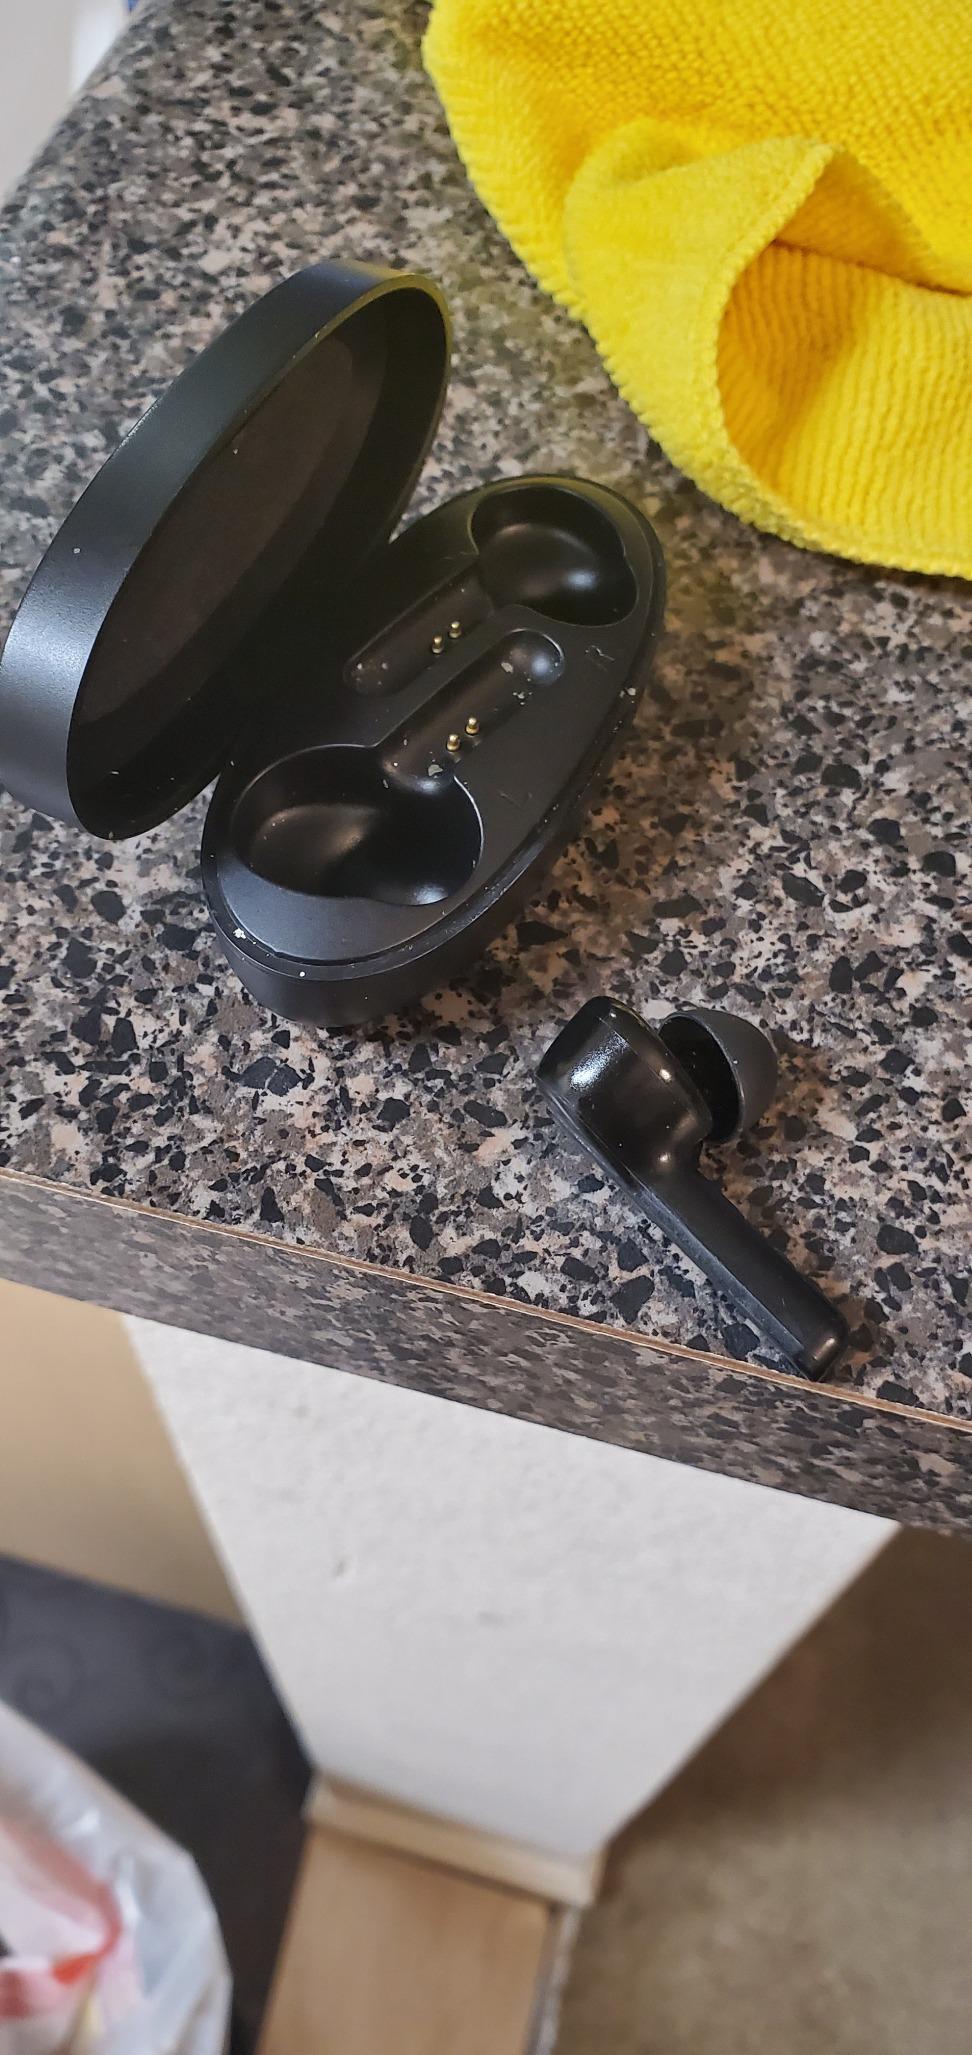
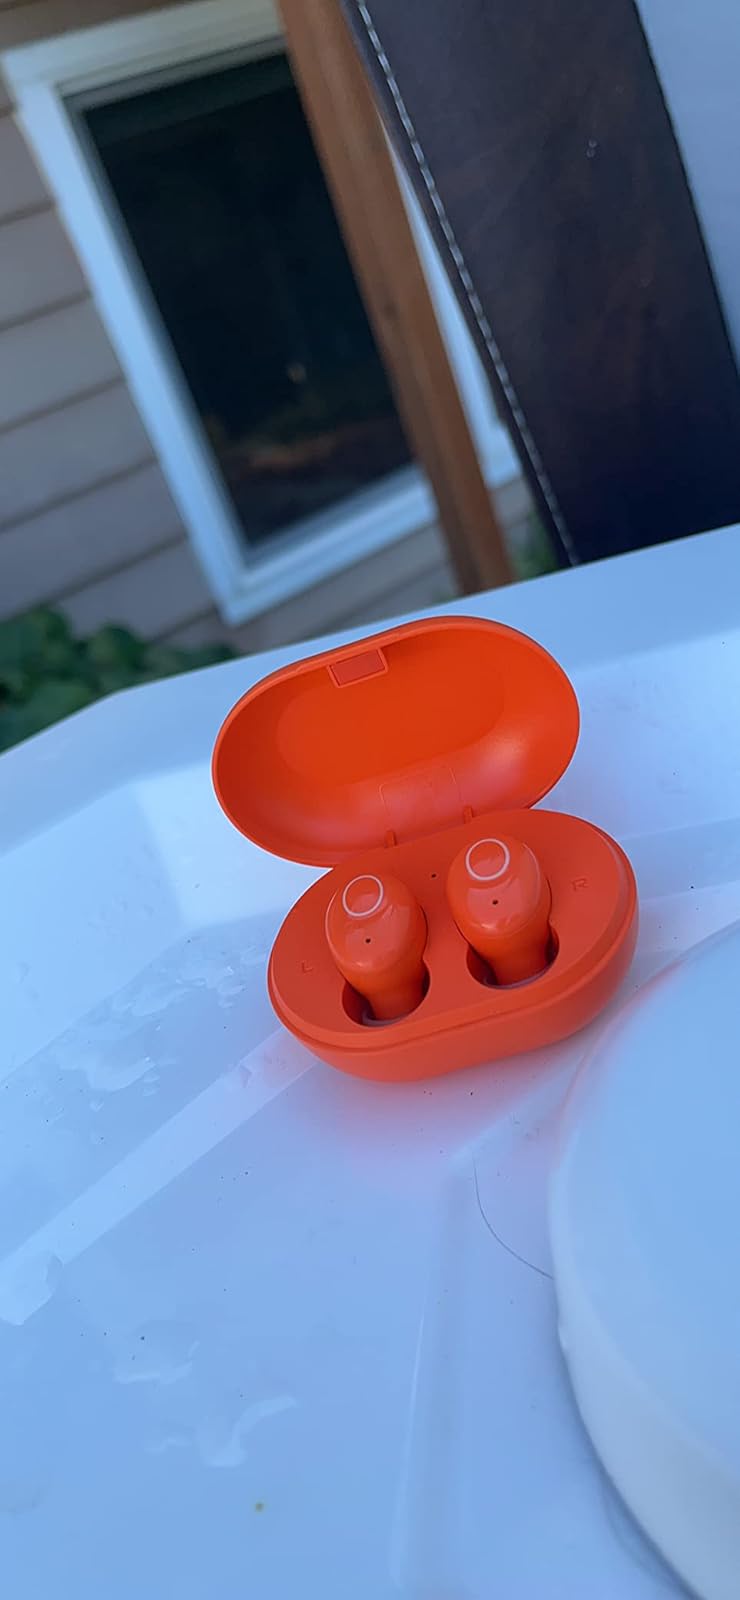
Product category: earbuds
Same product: no